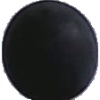
Label: Grape Blue 1